Military history of the United Kingdom during World War II

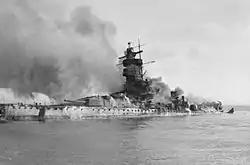
"Admiral Graf Spee" in flames after being scuttled in the Rio de la Plata Estuary off Montevideo, Uruguay.

At the start of the war the British and French expected to have command of the seas, as they believed their navies were superior to those of Germany and Italy. The British and French immediately began a blockade of Germany, which had little effect on German industry. The German navy began to attack British shipping with both surface ships and U-boats, sinking within hours of the declaration of war. The German cruiser was cornered in the Battle of the River Plate by the British and New Zealand navies and its captain scuttled her.